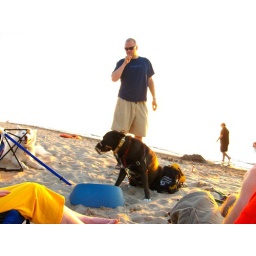
labor day weekend at the lake house in bridgman, michigan with 17 of our closest friends :D